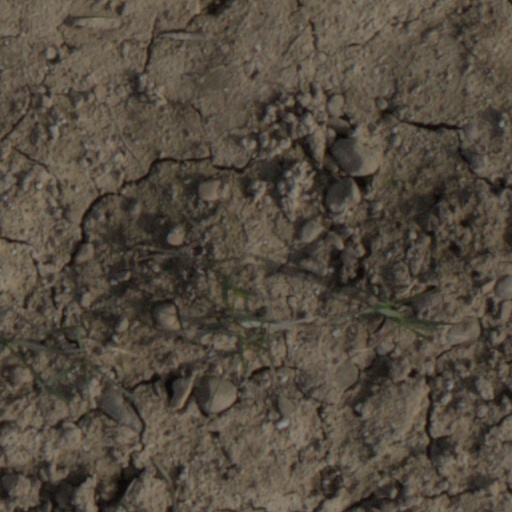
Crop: wheat